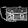
Label: Bag